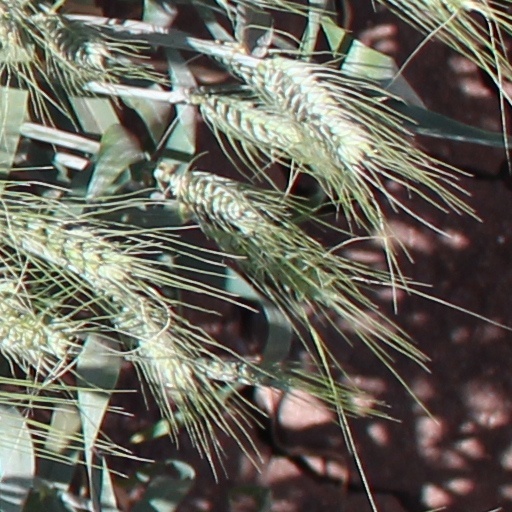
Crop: wheat